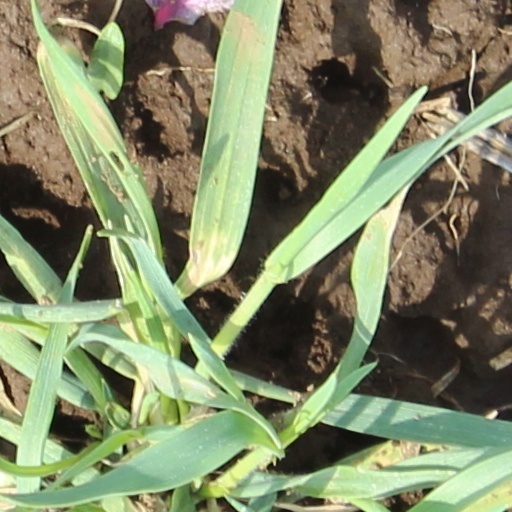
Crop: wheat